KF Skënderbeu Korçë

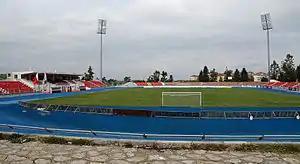

The club competed in the first ever national football competition in Albania, which was the 1930 championship. As the only club to represent Korçë nationally, Skënderbeu had huge popular support within the city, with similar support bases seen with the likes of KF Tirana and Vllaznia Shkodër, who all earned a name for themselves in the early stages of Albanian football. During the 1930 championship, Skënderbeu finished runners-up to KF Tirana, after forfeiting both championship playoff matches. The club won its first ever Albanian Championship just three years later in 1933, finishing two points ahead of Vllaznia. The championship winning side was: Klani Marjani, Kristaq Bimbli, Andrea Çani, Andon Miti, Lefter Petra, Fori Stasa, Nexhat Dishnica, Tomor Ypi, Thoma Vangjeli, Servet Teufik Agaj, Enver Kulla, Vasil Trebicka, Stavri Kondili, Aristotel Samsuri, with Qemal Omari as their manager.